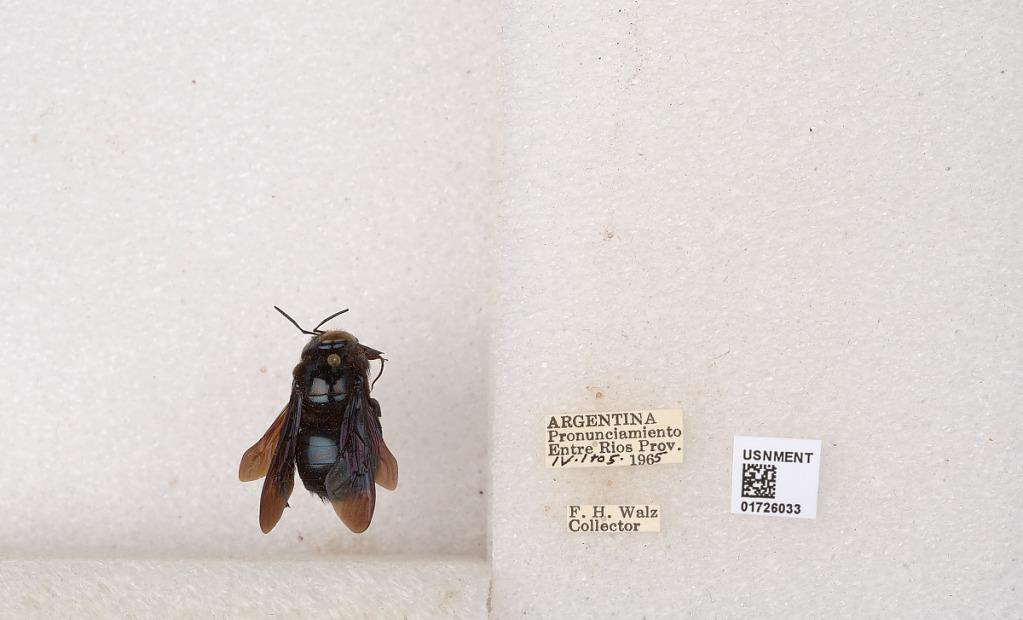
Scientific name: Xylocopa (Schonnherria) macrops Lepeletier
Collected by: F. Walz
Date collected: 1965-4-1
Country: Argentina
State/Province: Entre Rios
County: Uruguay
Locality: Pronunciamiento